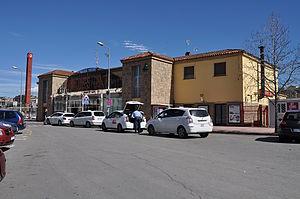
Gare de Granollers Centre (Catalogne, Espagne).
La gare de Granollers Centre est une gare ferroviaire espagnole appartenant à ADIF située sur le territoire de la commune de Granollers, dans la comarque du Vallès Oriental, dans la province de Barcelone, en Catalogne. La gare se trouve sur la ligne Barcelone - Gérone - Portbou, et des trains de Rodalies de Catalogne des lignes R2 et R2 Nord et R8 des services de Rodalia de Barcelone et la ligne R11 des services régionaux, opérés par Renfe Operadora s'y arrêtent.